Michigan Wolverines football

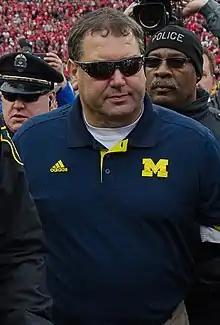
Coach Hoke

For the 2004 season, Carr turned to highly rated recruit Chad Henne to lead the Wolverines at quarterback. Michigan went 9–3 in 2004 to tie for another Big Ten championship and earn a trip to the 2005 Rose Bowl, but the season again included a loss to Ohio State, who only went 8–4 on the season.